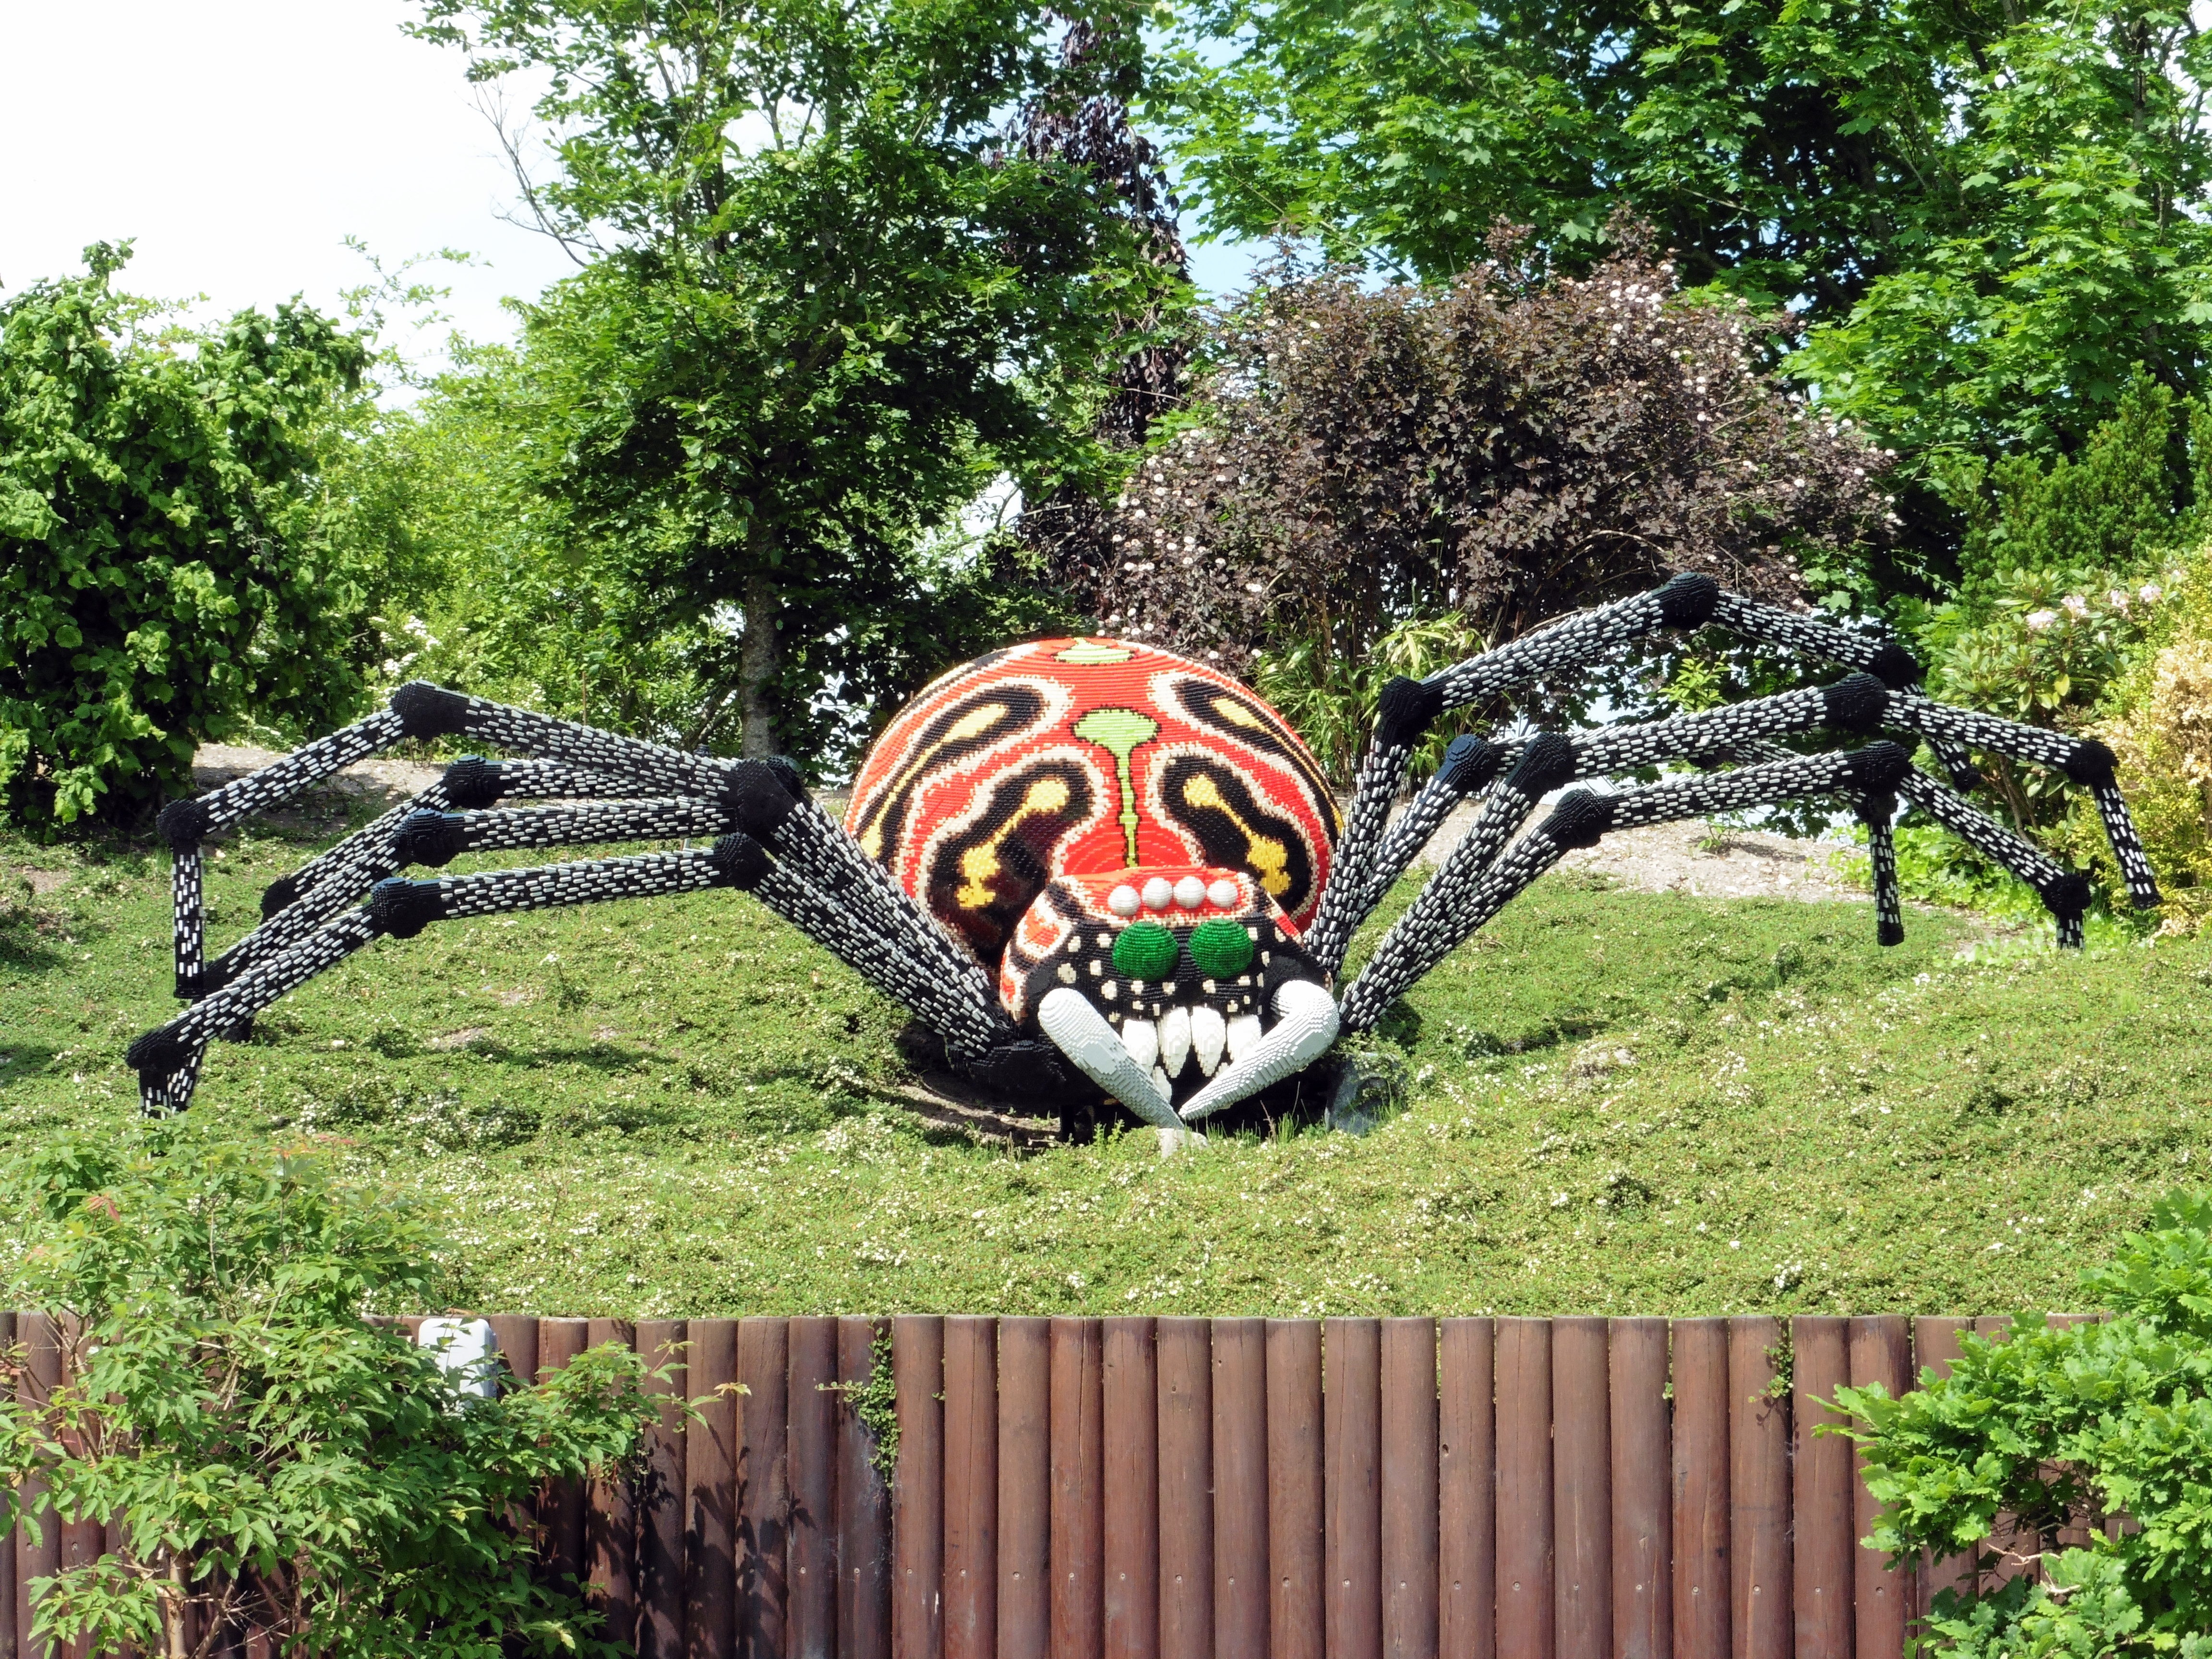
flower, animal, jungle, park, garden, theme park, spider, sculpture, stones, art, denmark, lego, yard, legoland, lego blocks, billund, from lego